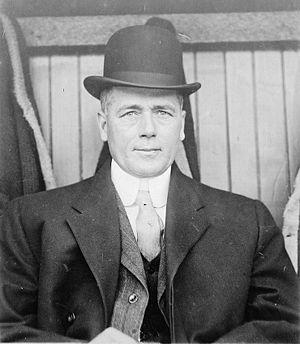
Les Pirates de Pittsburgh sont une franchise de baseball basée à Pittsburgh évoluant dans la Ligue majeure de baseball. Surnommée The Bucs, la franchise des Pirates est fondée en 1882 sous le nom de Pittsburgh Alleghenys et évolue depuis 2001 au PNC Park. Parmi les grands joueurs ayant porté les couleurs des Pirates, citons Honus Wagner, Roberto Clemente, Pie Traynor, Paul Waner ou Willie Stargell qui aident la franchise à remporter cinq fois les Séries mondiales en 1909, 1925, 1960, 1971 et 1979.